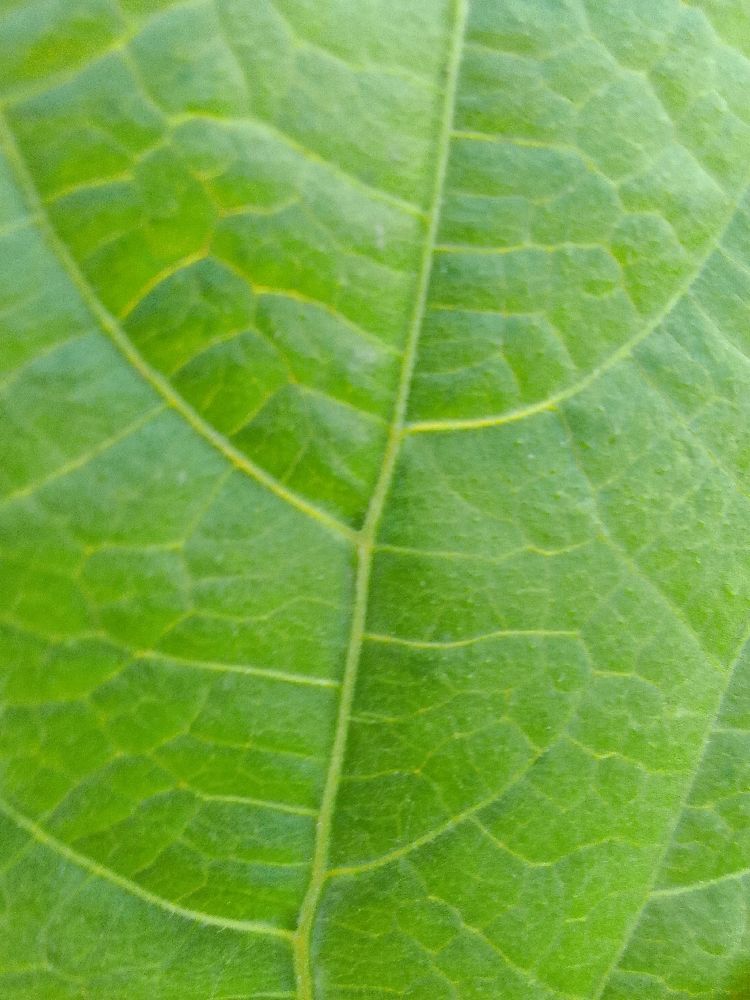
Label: healthy